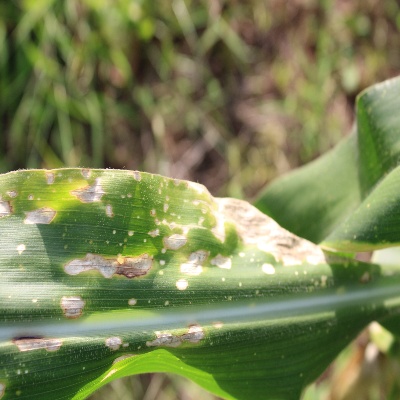
Crop: Maize
Condition: leaf spot